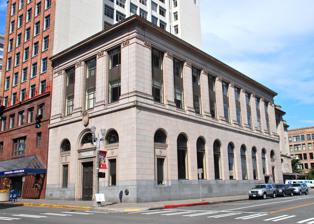
Building: National Bank of Tacoma
Country: United States of America
Year built: 1921
United States historic place National Bank of Tacoma U.S. National Register of Historic Places National Bank of Tacoma Building in 2009 Location 1123 Pacific Ave., Tacoma, Washington Coordinates 47°15′16″N 122°26′17″W / 47.25444°N 122.43806°W / 47.25444; -122.43806 Area less than one acre Built 1920–1921 Architect Sutton & Whitney ; et al. Architectural style Renaissance NRHP reference No. 06000671 Added to NRHP August 2, 2006 The National Bank of Tacoma Building, also known as the National Bank of Washington and as the Tacoma Art Museum , is a former bank building in downtown Tacoma , Washington , United States.  It was designed by Sutton & Whitney and built in 1921.  It was listed on the National Register of Historic Places in 2006. The bank changed its name to the National Bank of Washington in 1937. In 1970, the building ceased to be used for banking and was sold to the Tacoma Art Museum , which converted it in 1970–1971 for use as an art museum.  It remained in use as the Tacoma Art Museum until 2003, when the museum moved to a new building.  Already in 2002, in anticipation of its move, the art museum sold the former bank building to the Asia Pacific Cultural Center. In 2007, a business named Sound Inpatient Physicians moved into the building. Sound Physicians remained there until 2015, when the company moved to another building in downtown Tacoma. As of October 2017, the building was for sale. References